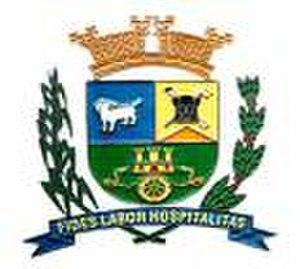
Santa Rosa de Goiás est une municipalité brésilienne de l'État de Goiás et la microrégion d'Anápolis.